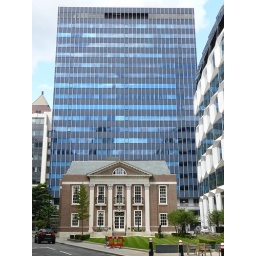
This reminded us of Batteries Not Included when there's a tiny house surrounded by sky scrapers!!